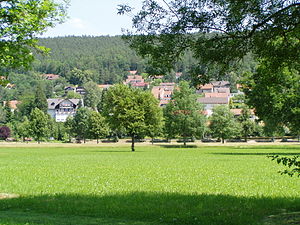
Bad Bocklet
Udsigt mod Bad Bocklet